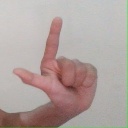
अक्षर: ल